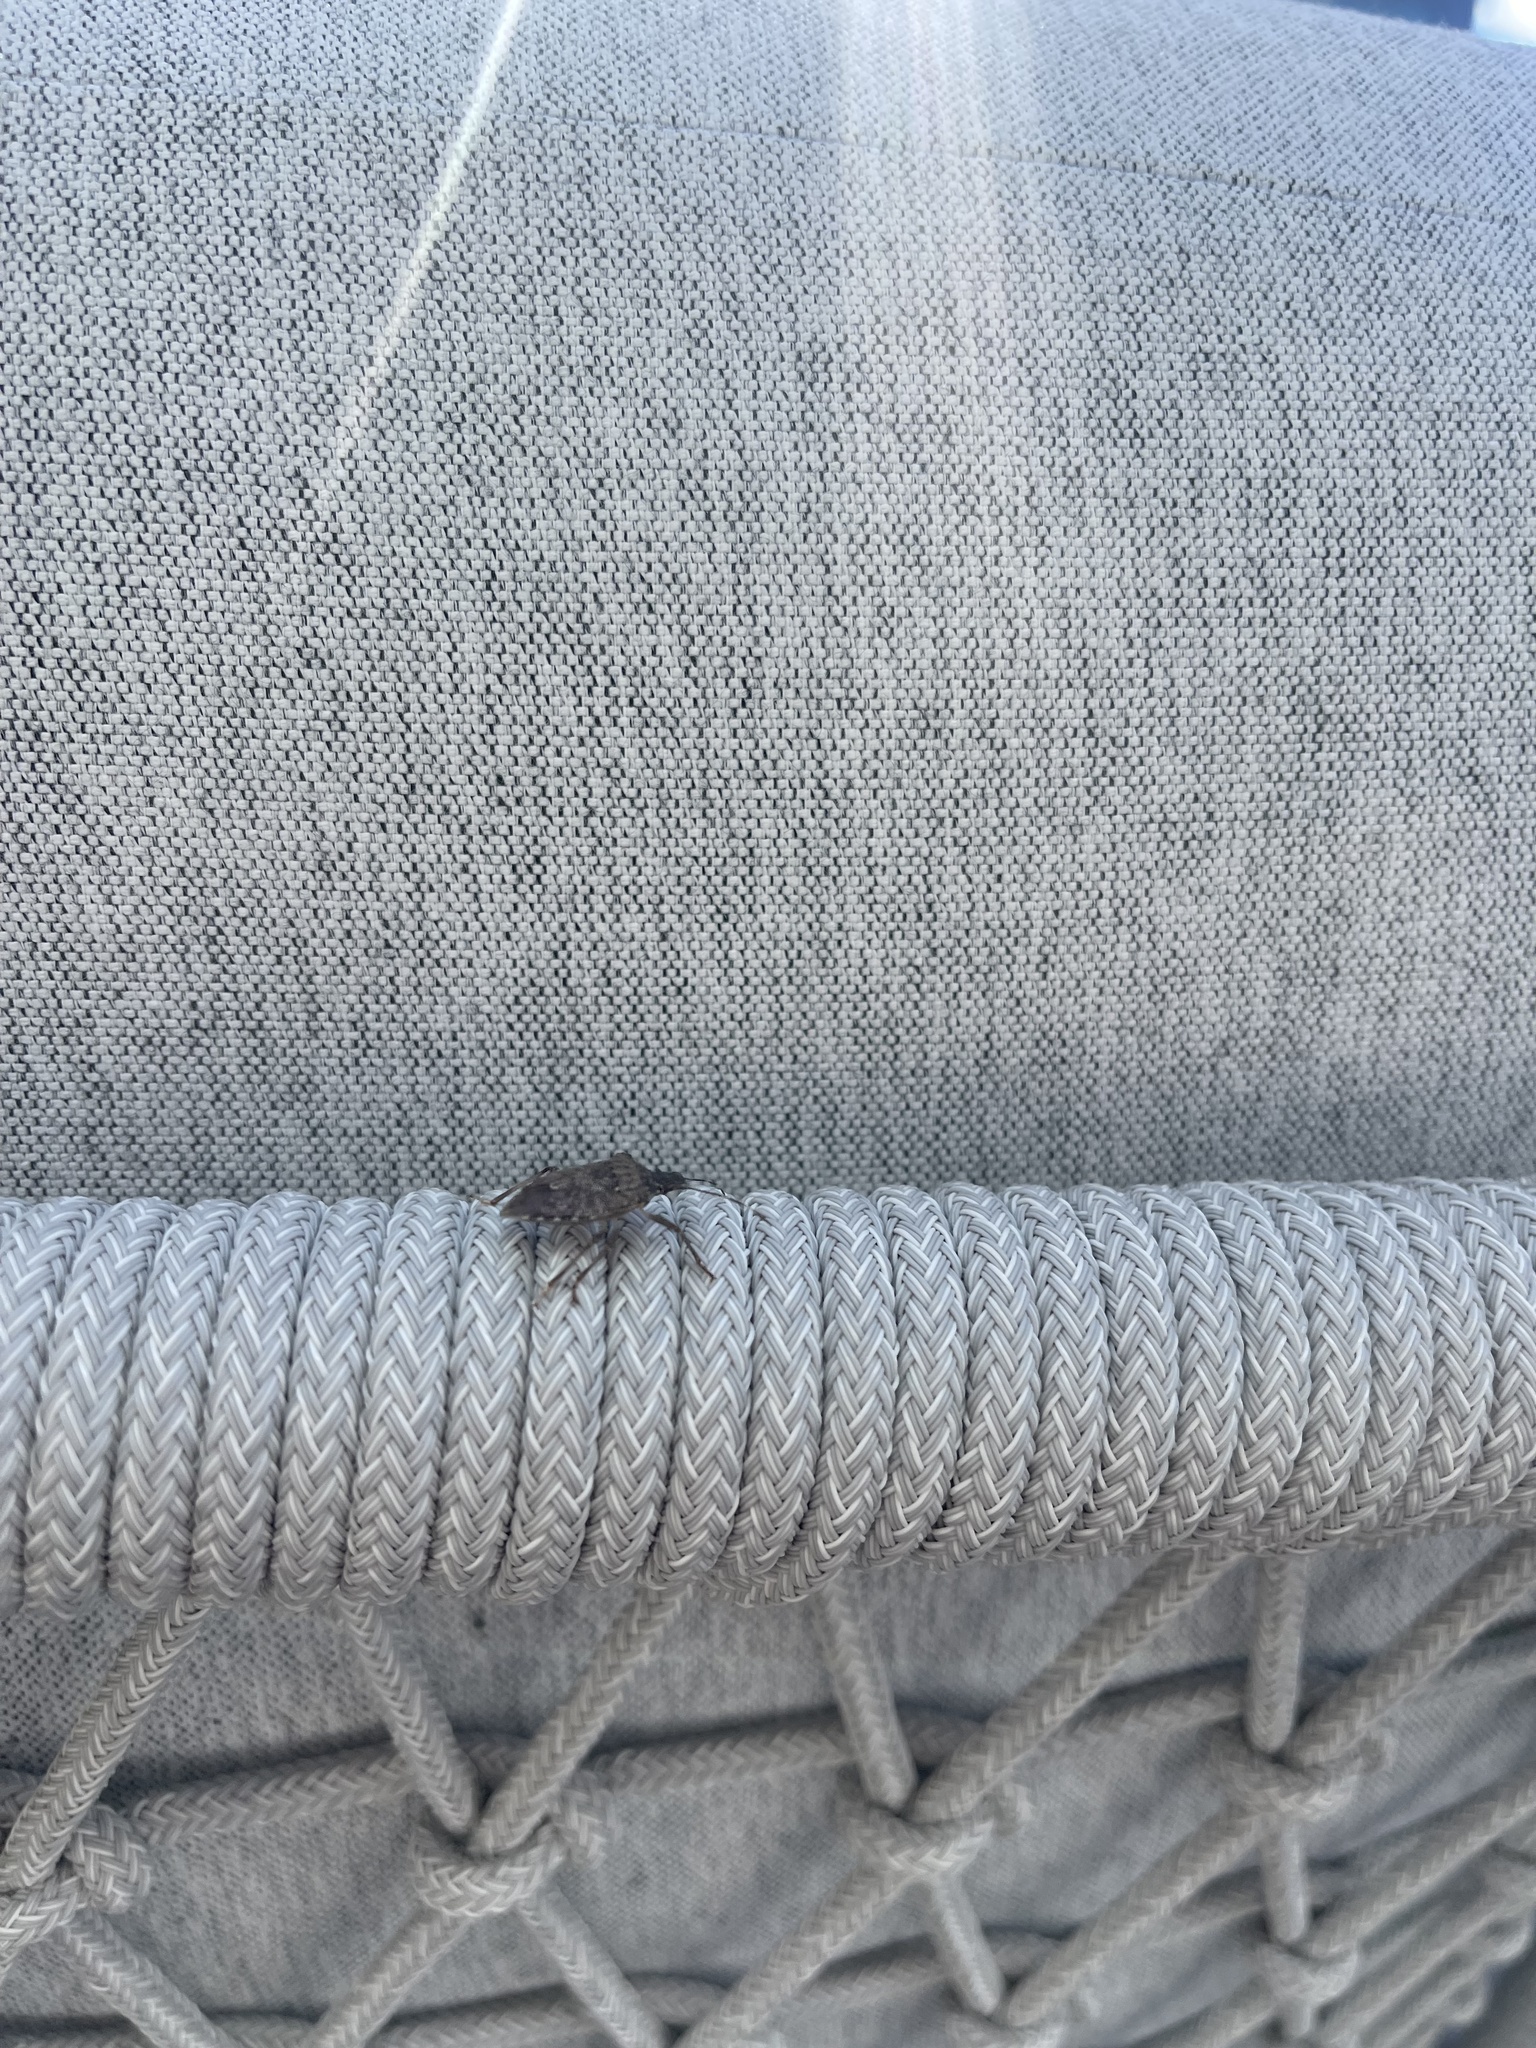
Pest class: stink_bug